Regency Center

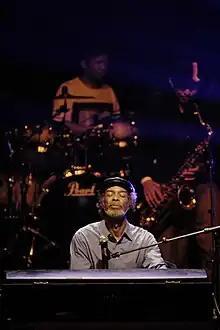
Gil Scott-Heron performing in 2009

The venue opened in 1909 as the "Scottish Rite Temple", built by the Scottish Rite as a masonic lodge. In 1966, the lodge was purchased by Blumenfeld Enterprises and converted into an 800-seat movie theater. The theater opened as "Regency I" on December 22, 1967, with a showing of "The Birds, the Bees and the Italians". The neighboring building, known as "Regency II" was formerly the Avalon Ballroom. Blumenfeld Enterprises converted this space into an adjoining movie theatre in 1968 and remained opened until 2001. In 1980, the building was also used by the Polish Arts and Culture Foundation as a banquet hall and dance studio until 1999 (known as the "Ruvano Dance Studio").